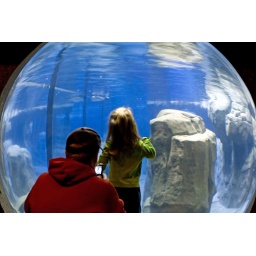
A young girl watches penguins play under water while her father snaps a photo from his mobile phone.